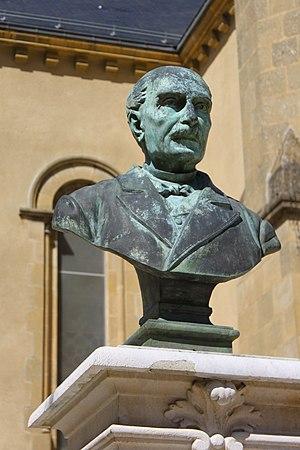
Buste de Melchior Joseph Marmonnier à Domène
Le docteur Melchior Joseph Marmonier était un médecin, maire de Domène, associé d’Aristide Bergès. Il est honoré par certains, surtout en Isère, comme le père ou le précurseur de la transfusion sanguine.
Cet article recense les œuvres d'art dans l'espace public de l'Isère, en France.